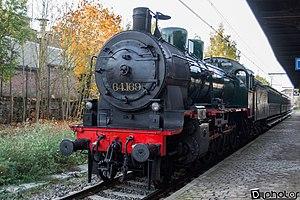
P8 64.169
La gare de Binche est une gare ferroviaire belge de la ligne 108, de Y Mariemont à Binche, située à proximité du centre-ville de Binche dans la province de Hainaut en Région wallonne.